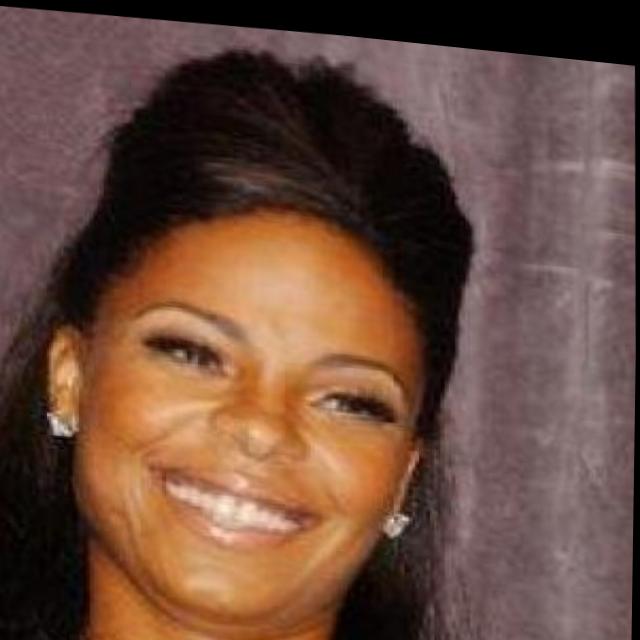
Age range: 21-44